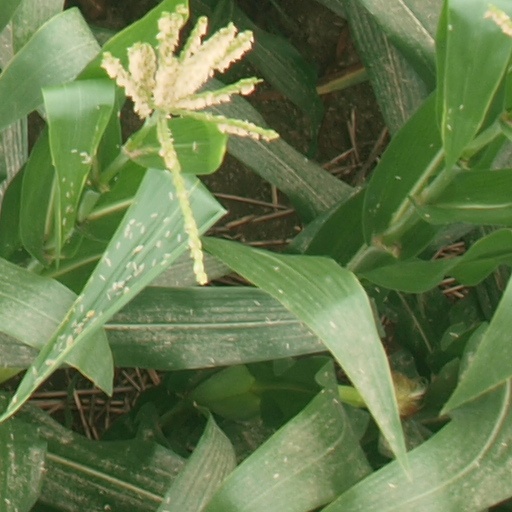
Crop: maize; corn